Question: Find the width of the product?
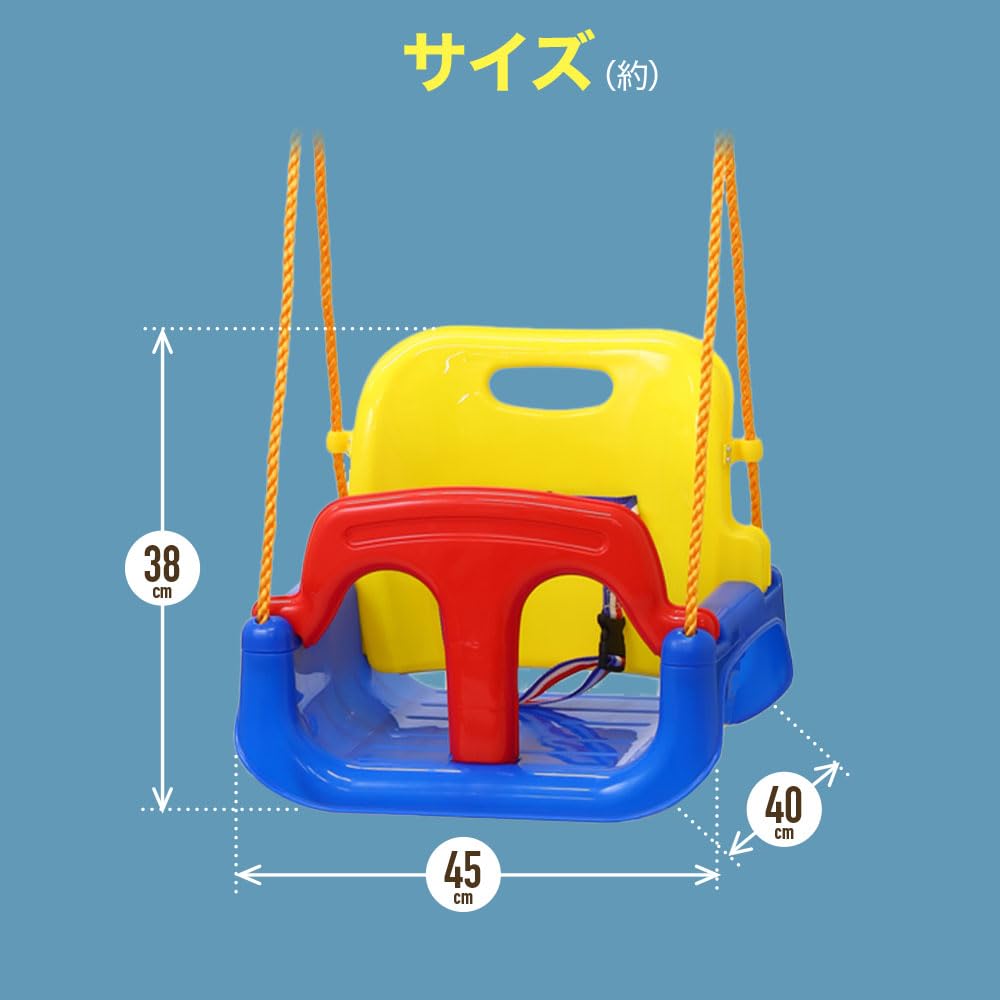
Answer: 45.0 centimetre